Pannonian Limes

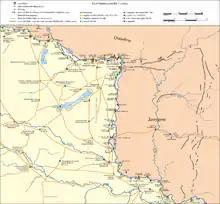
The "limes" in Pannonia

During the Roman Empire, the Pannonian region was divided into Pannonia Superior, or Upper Pannonia, to the west and Pannonia Inferior or Lower Pannonia to the east. Pannonia Superior consists mainly of present-day states of Austria, Croatia, Hungary, Slovakia, and Slovenia, while Pannonia Inferior consists of present-day states of Hungary, Croatia, Serbia, and Bosnia and Herzegovina.